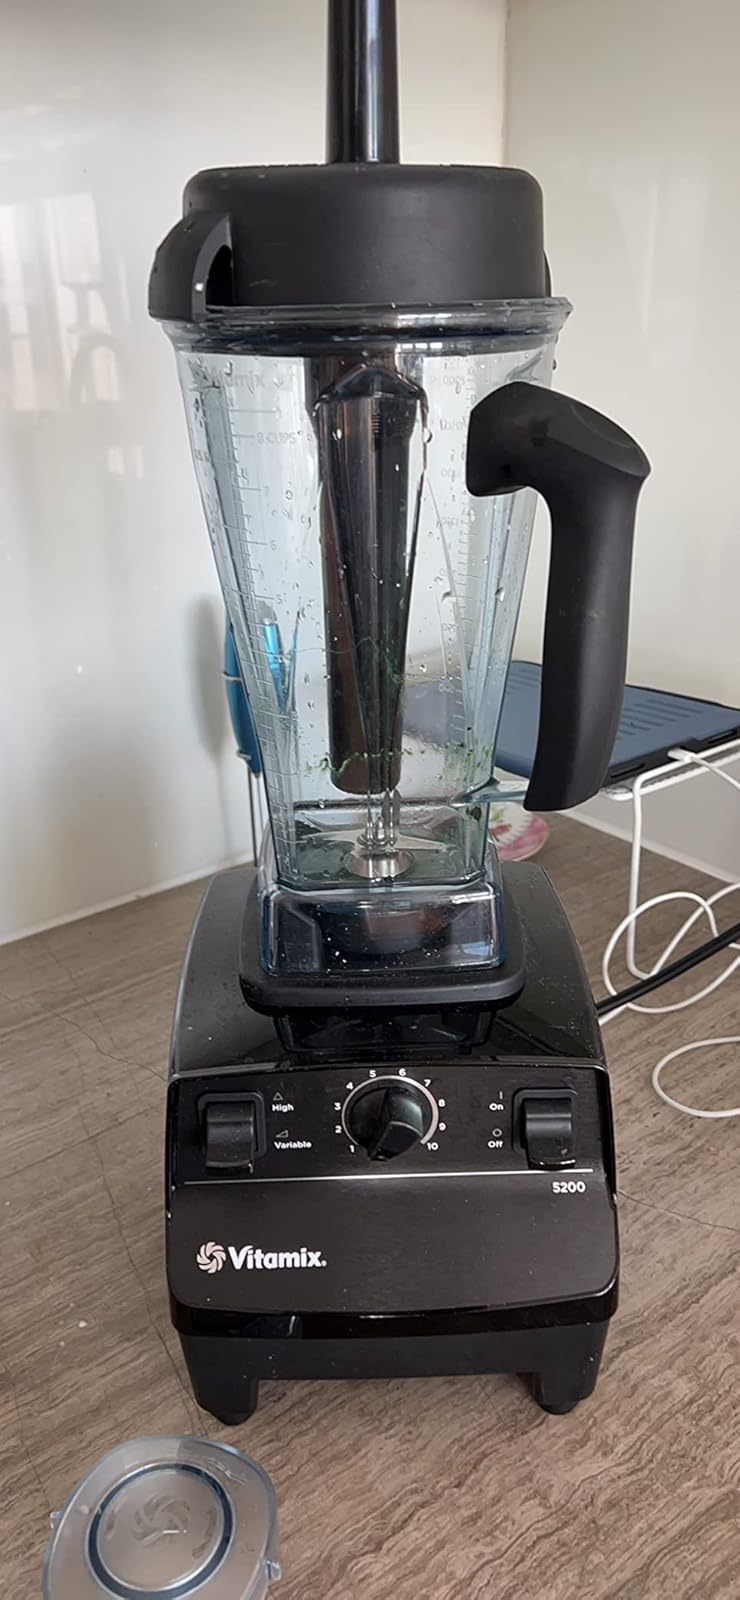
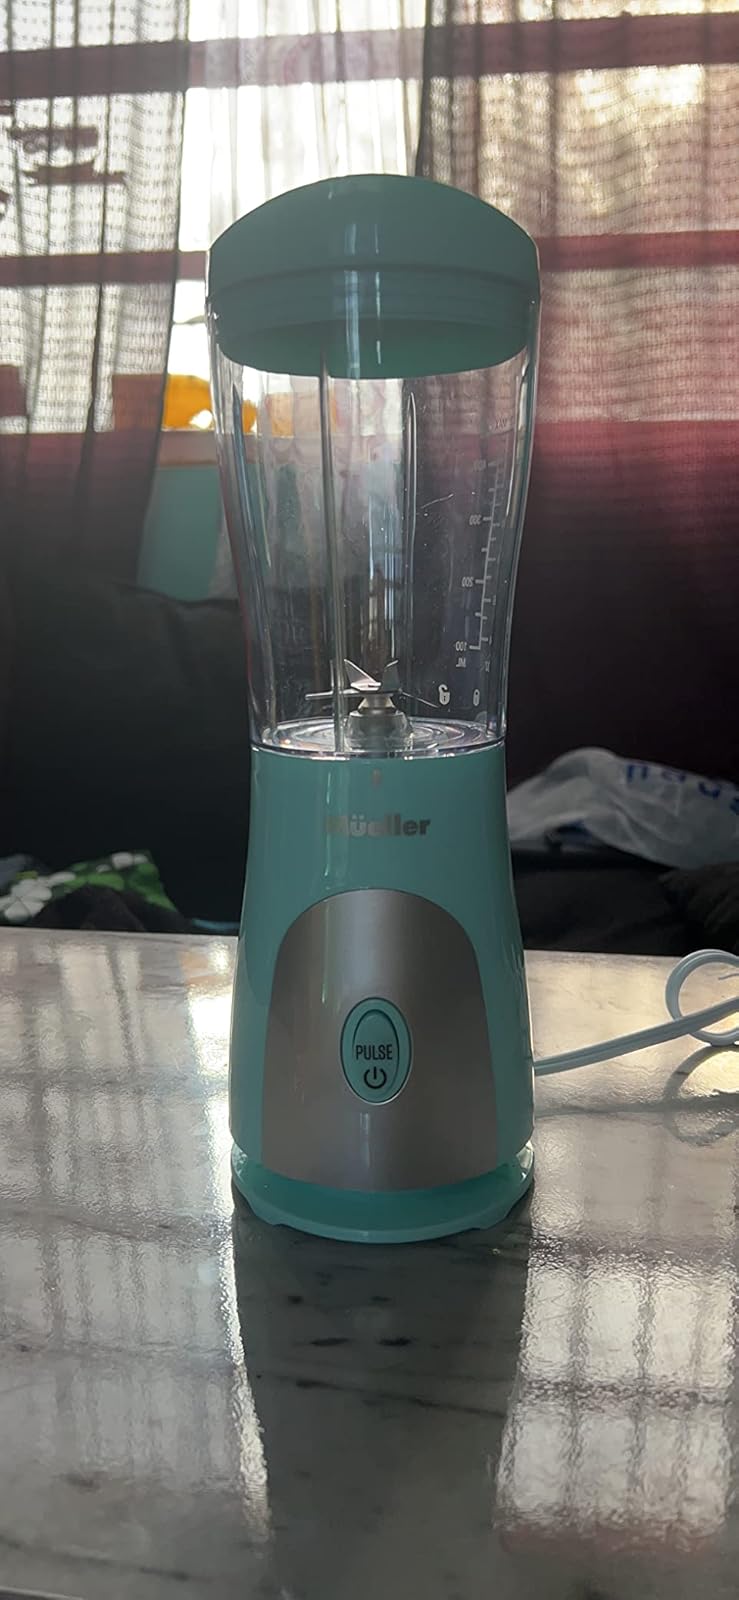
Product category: items_blender
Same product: no